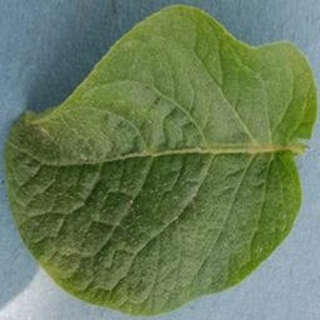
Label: healthy_potato